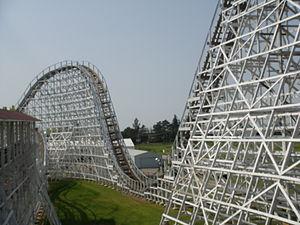
Adventureland est un parc d'attractions à Altoona, juste au nord de Des Moines, dans l'Iowa. Il propose plus de cent spectacles et attractions.
Fantasilandia